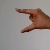
The image shows a hand gesture representing the letter 'Z' in Indian Sign Language.